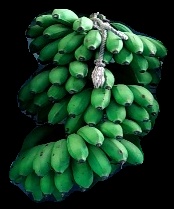
Variety: rasbale
Grade: grade2